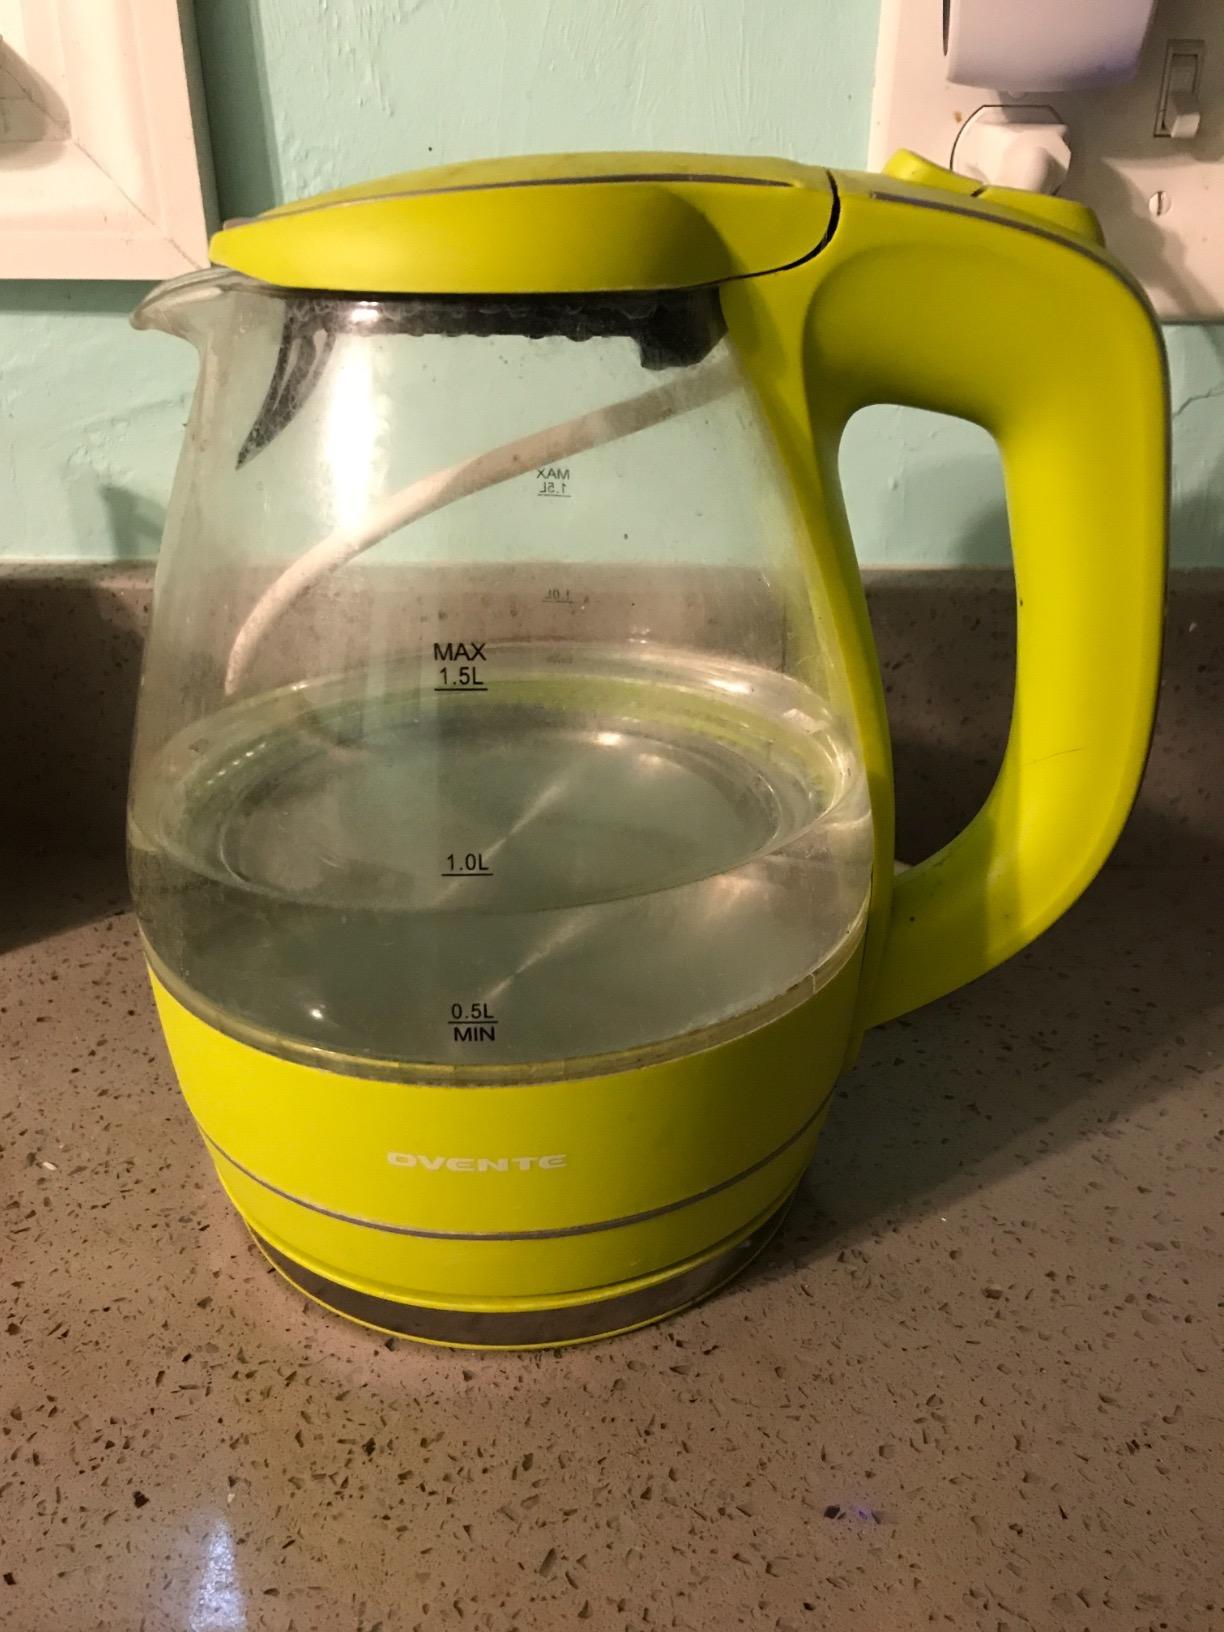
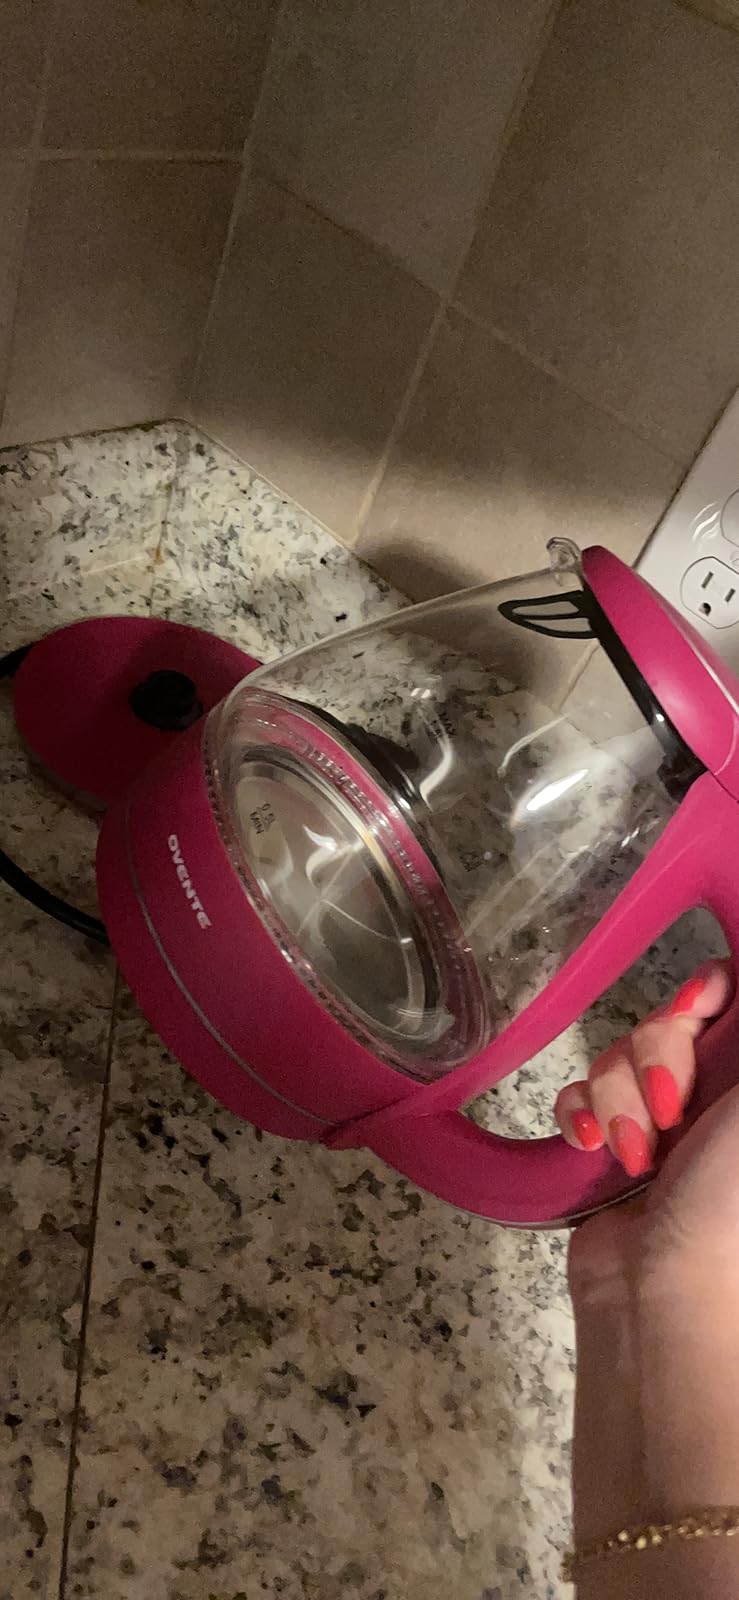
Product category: items_kettle
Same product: no